Aztec Land & Cattle Company

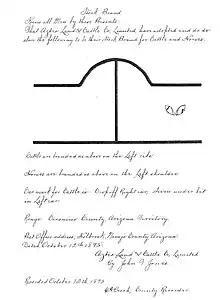
Hashknife brand

In addition to the cattle, Aztec acquired one of Continental's brands, the Hashknife, because the cattle it imported from Texas were already branded with it. In these new and unsettled Western ranches, it was especially important for cattle to be branded to prove ownership and minimize theft, which was common and at times rampant. The Hashknife brand was registered in Arizona, as it was in Texas, and placed, after 1895, on the left rib of cattle and left shoulder of horses. For both cattle and horses, the blade faced up. Some of the original Hashknife cowboys also came west to work the new ranch in Arizona, among them, according to Aztec's records, a cowboy known only as "Baconrind Bill".